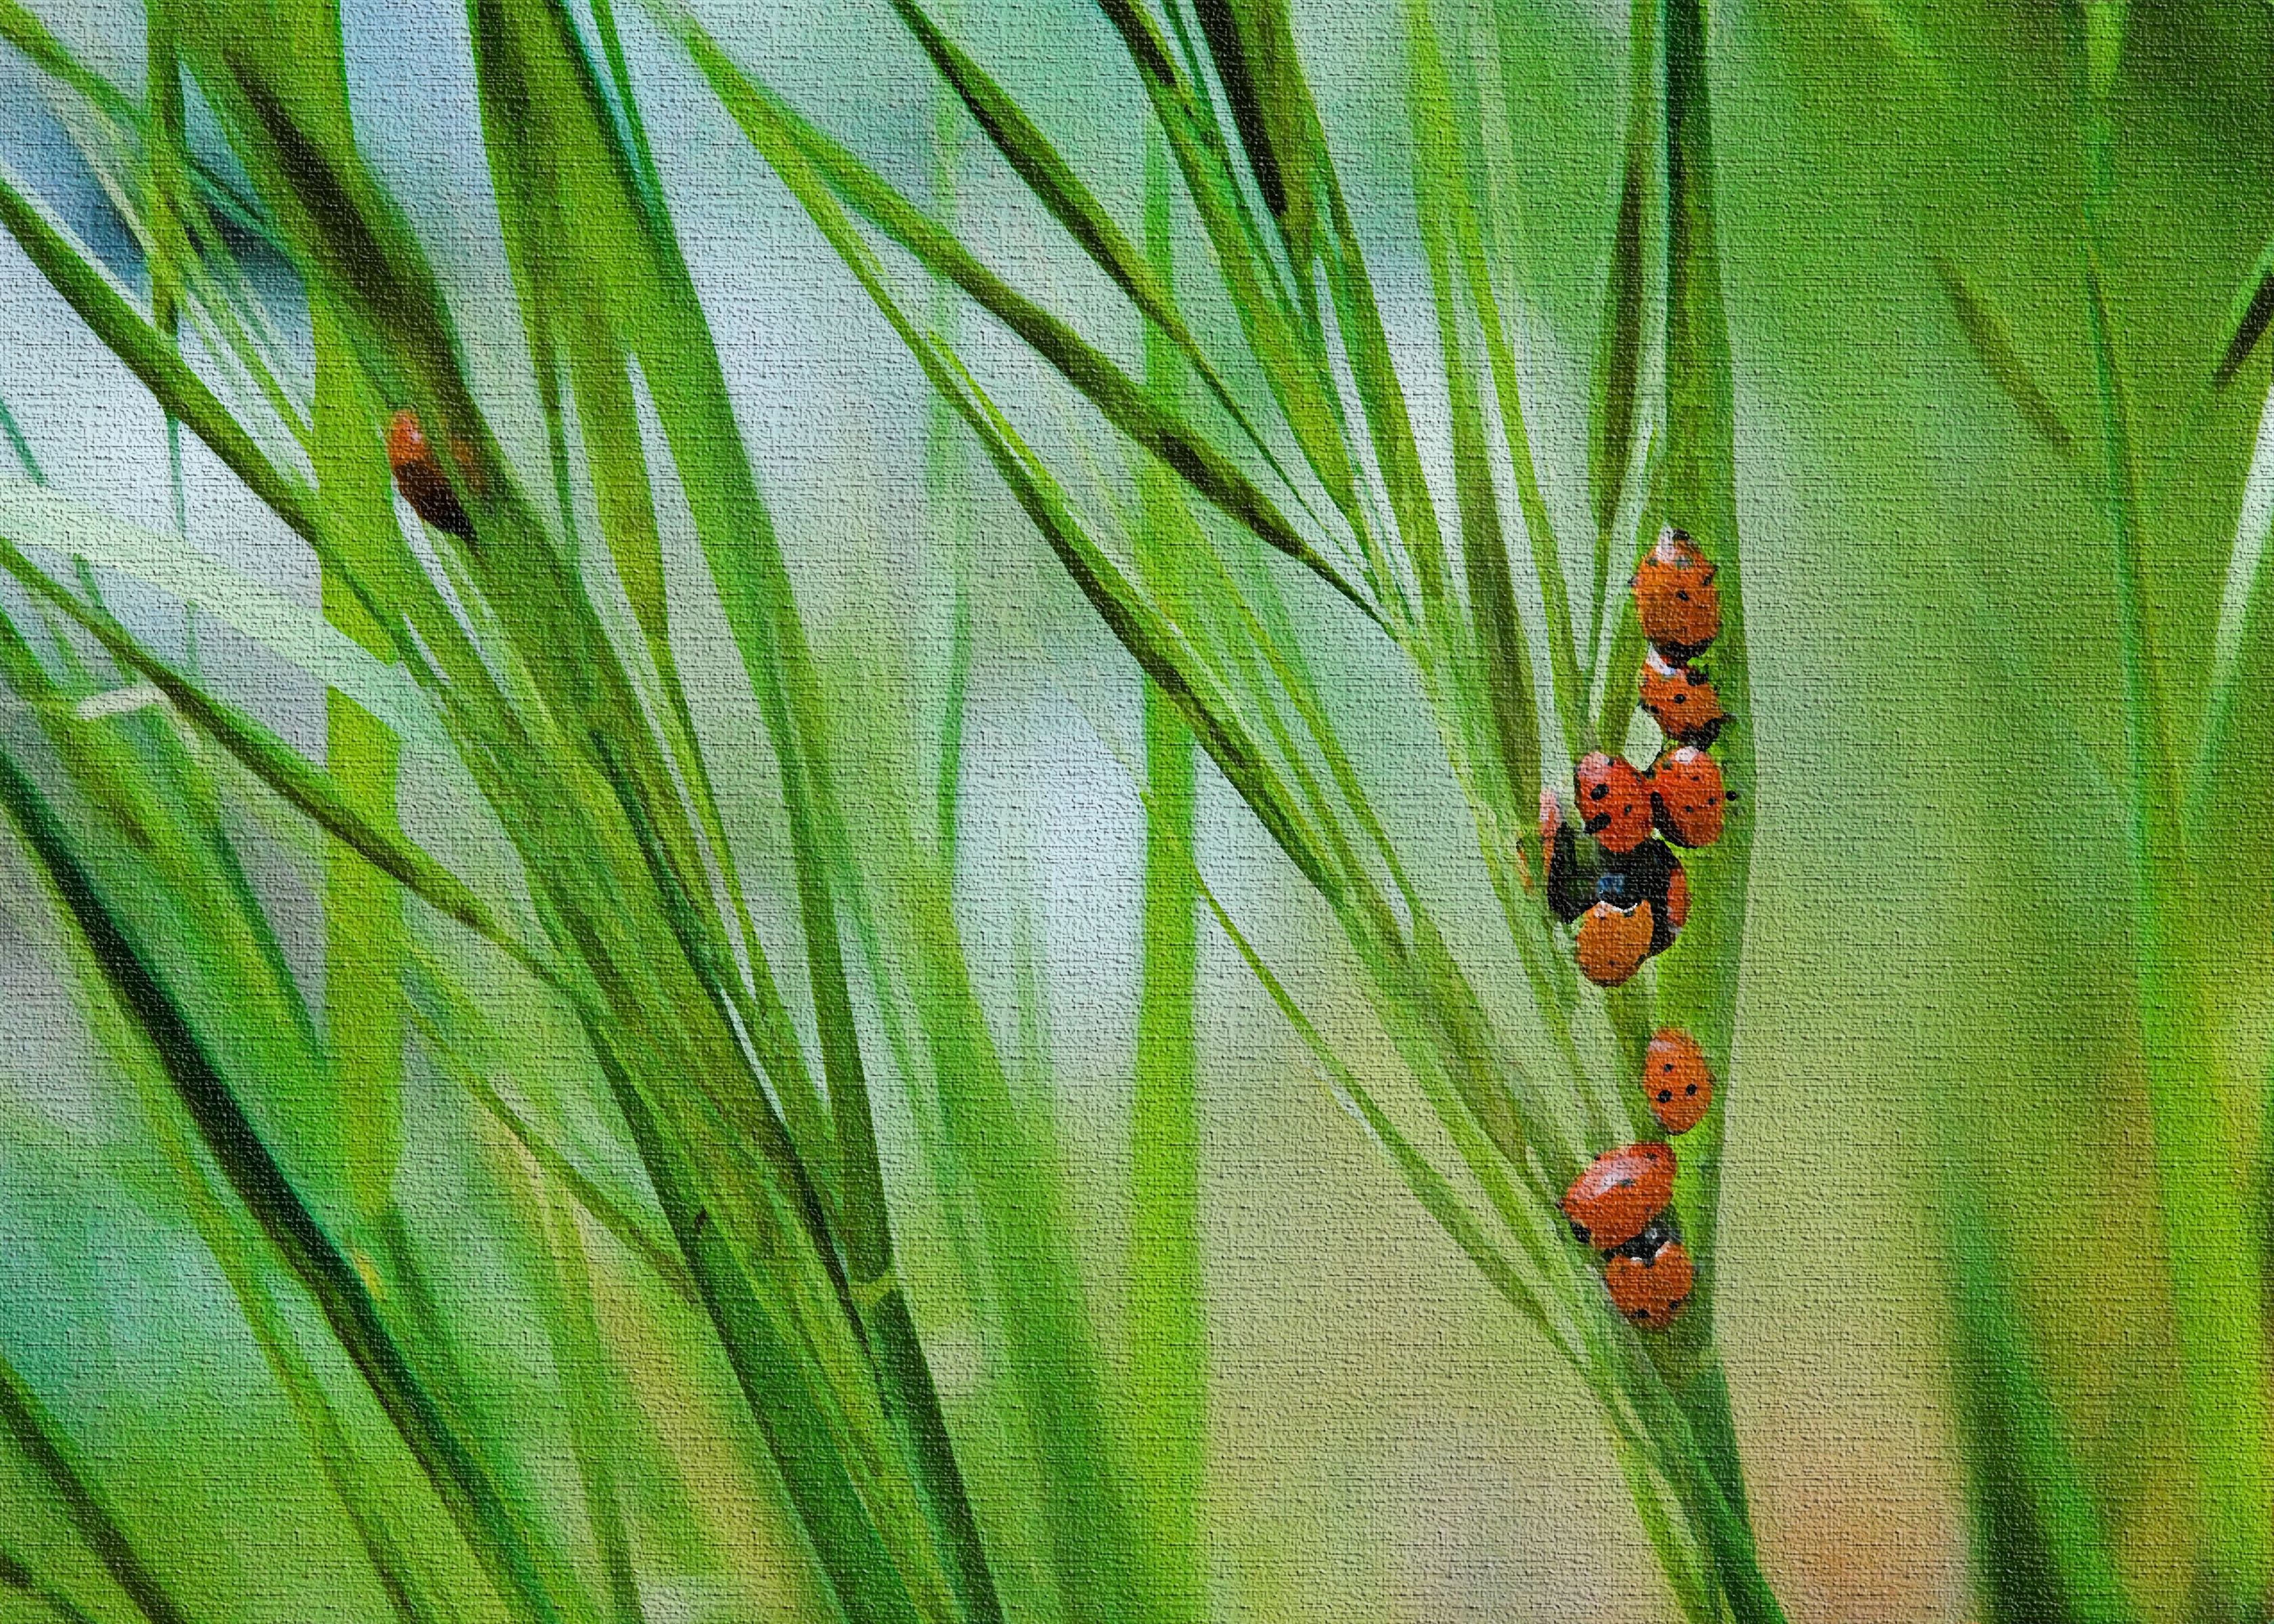
tree, grass, branch, plant, leaf, flower, food, green, jungle, herb, produce, crop, insect, ladybug, botany, flora, macro photography, flowering plant, lady bugs, grass family, plant stem, land plant, arecales